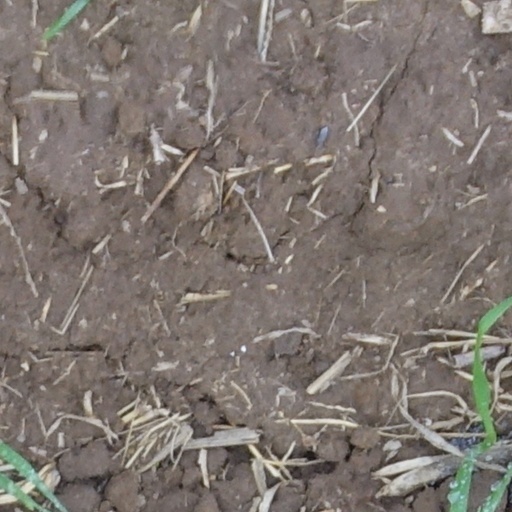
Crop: wheat